Neanderthal 1

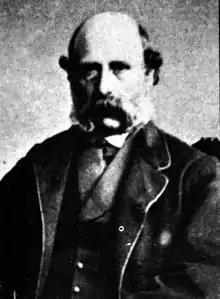
William King

Even the assessment of geologist Charles Lyell in 1863, which suggested the antiquity of the fossils after his visit to Fuhlrott and the Neandertal site, did not shift prevailing views. However, with hindsight, the turning point toward claiming the Neanderthal fossil as a distinct species from modern humans occurred in 1863/64.